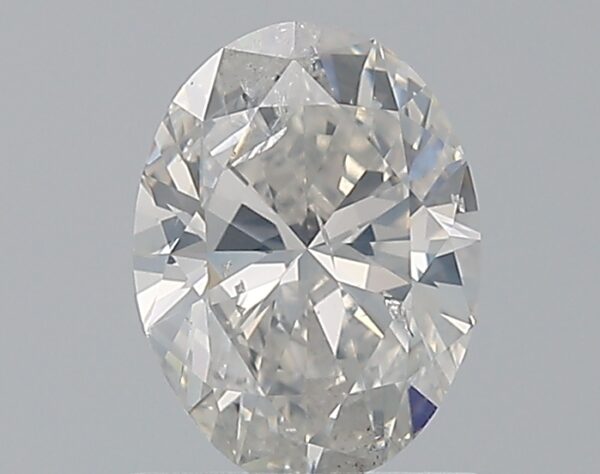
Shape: oval
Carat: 1
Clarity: SI2
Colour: G
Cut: VG
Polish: VG
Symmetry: VG
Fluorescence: N
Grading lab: IGI
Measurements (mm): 7.67 x 5.73 x 3.48